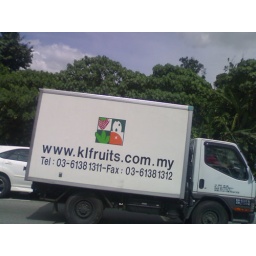
first fruit advertising van I see in Kuala Lumpur with a URL